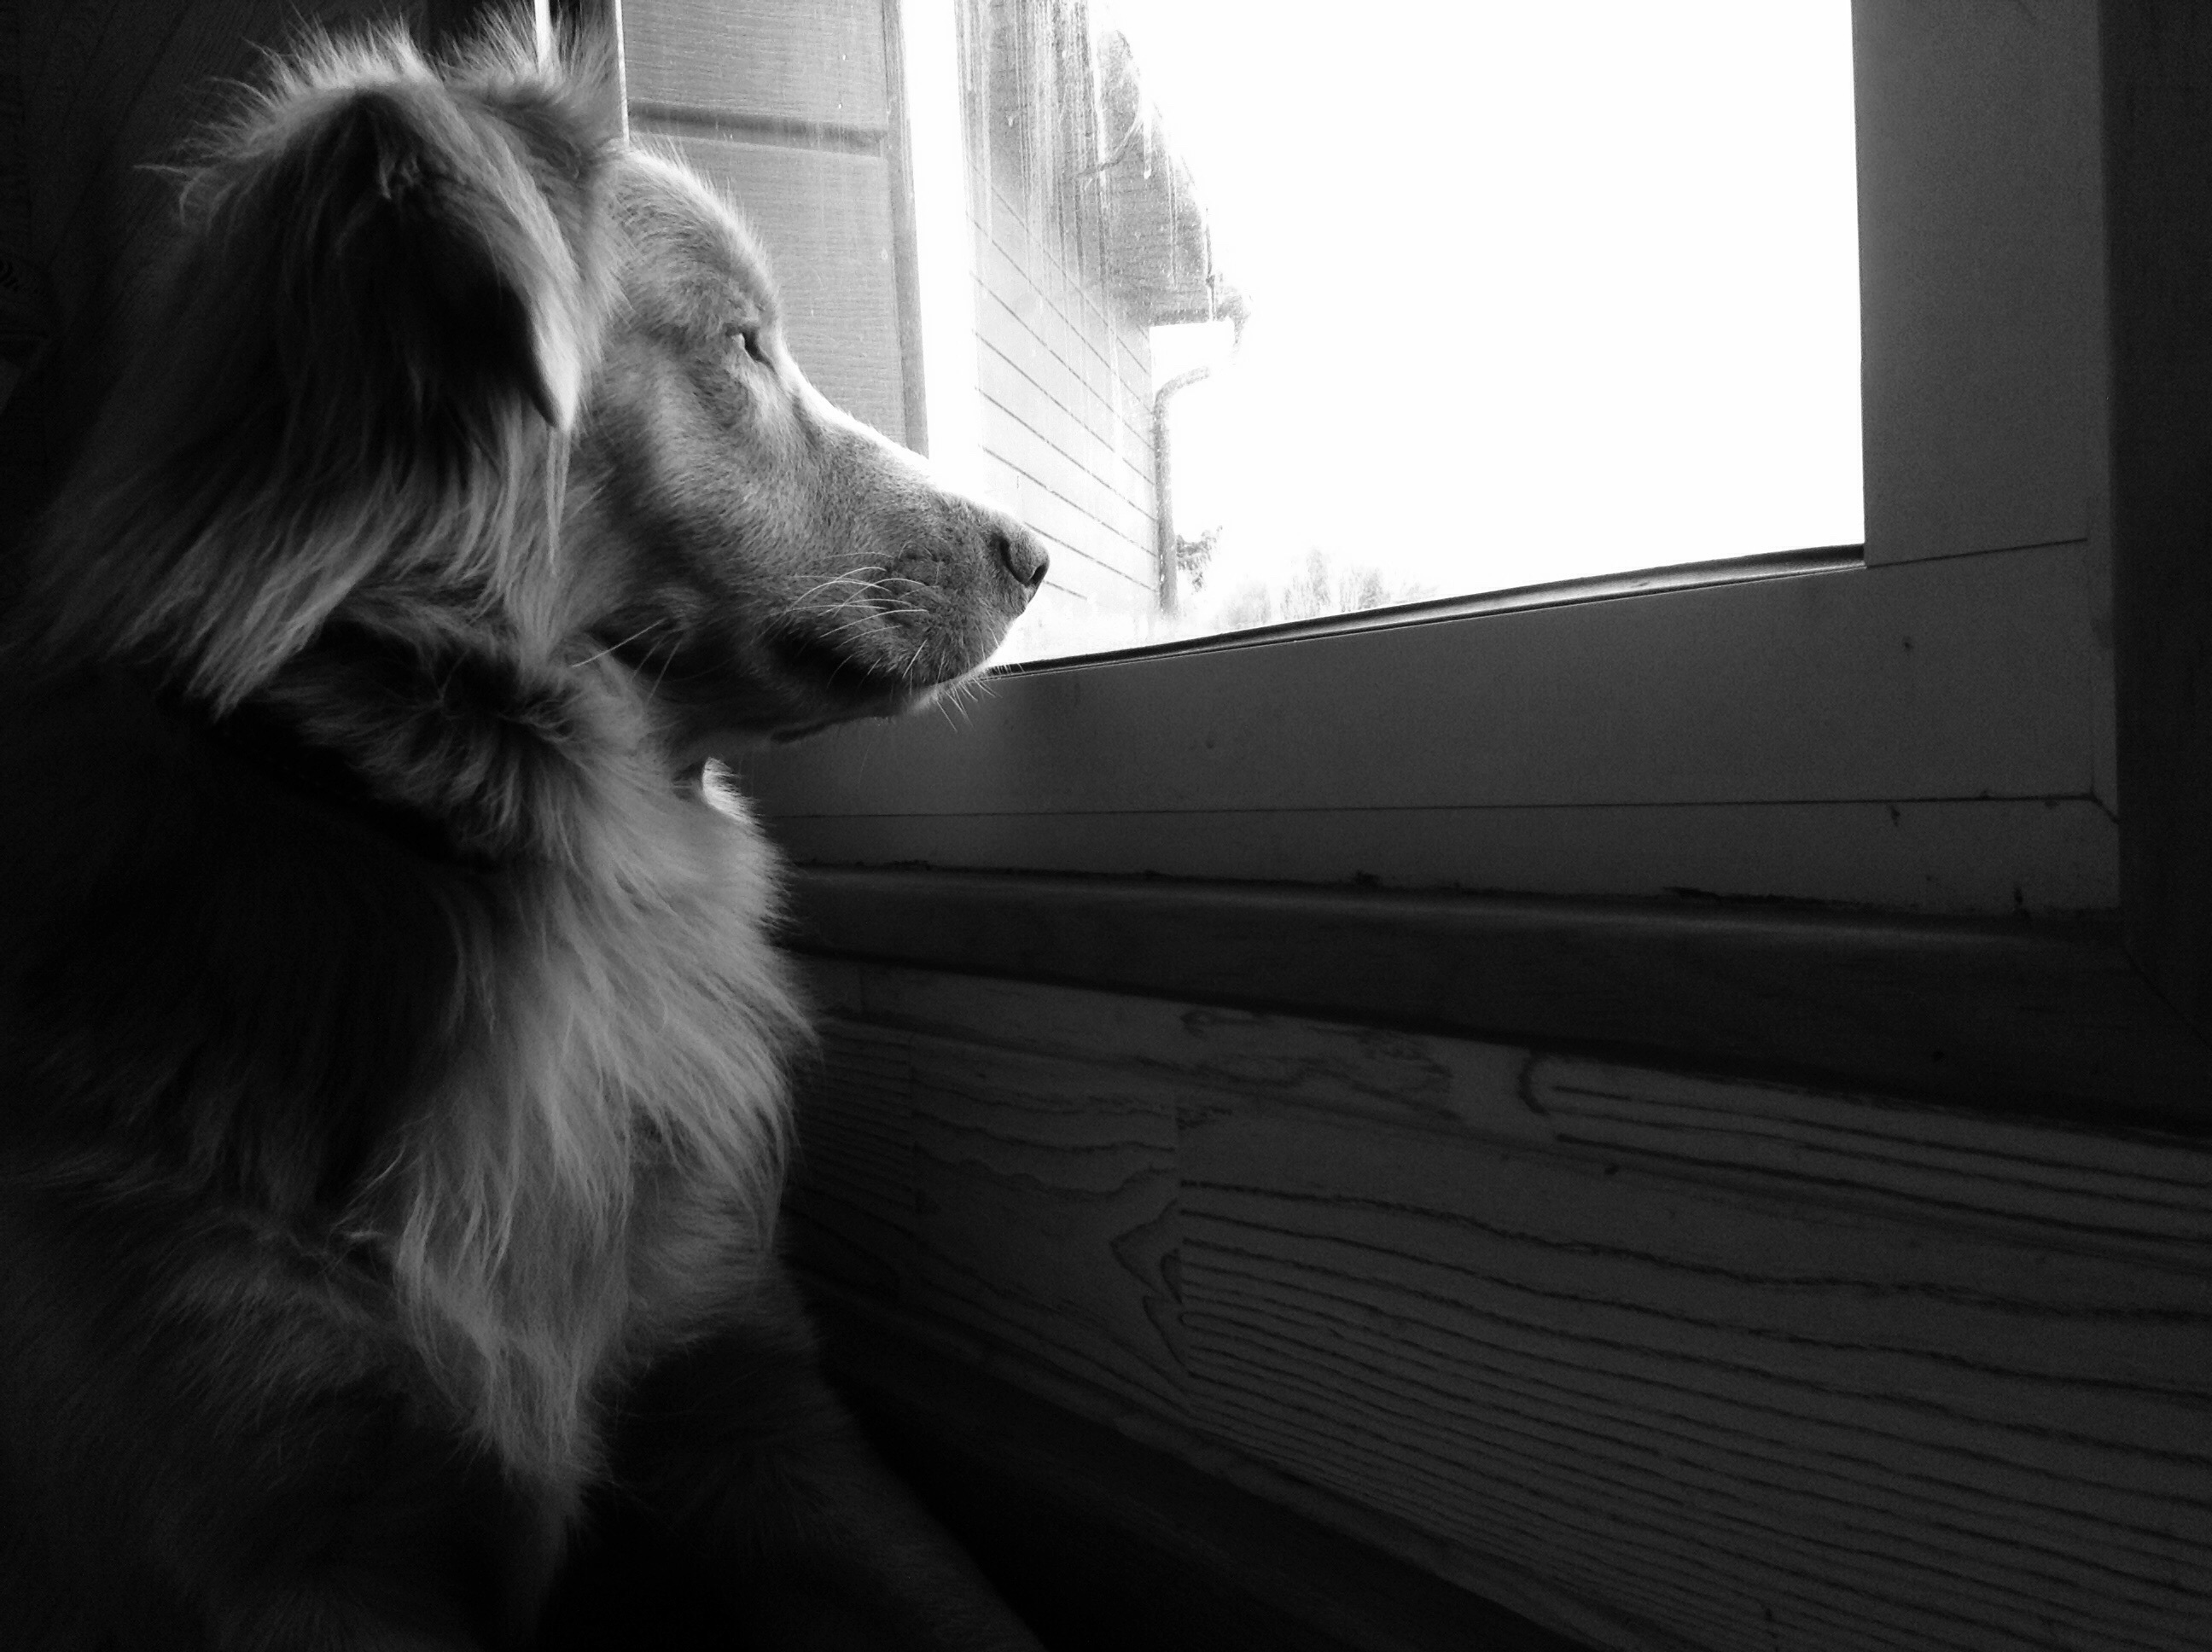
black and white, white, window, dog, mammal, black, monochrome, eye, animals, vertebrate, retriever, monochrome photography, expect, new scotland, dog like mammal